John Munden

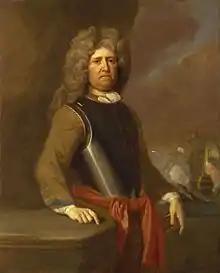
Portrait of Sir John Munden, painted by Michael Dahl in 1705

Sir John Munden (c. 1645 – 13 March 1719) was a rear-admiral in the Royal Navy who was dismissed from the service for having failed to engage a French fleet, despite having been acquitted by a court-martial of any misconduct in the matter.